Pendrill Charles Varrier-Jones

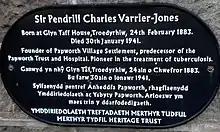
Plaque marking the birthplace of Varrier-Jones at Glyn Taff House, Troedyrhiw, south Wales

Dr (later Sir) Pendrill Charles Varrier-Jones (24 February 1883 – 30 January 1941) was a Welsh physician who created Papworth Village Settlement, an industrial colony for the treatment and rehabilitation of tuberculosis patients. From 1948, the treatment blocks of the settlement were passed to the National Health Service to become Papworth Hospital and the charitable foundation later became the Papworth Trust.